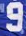
Number: 9